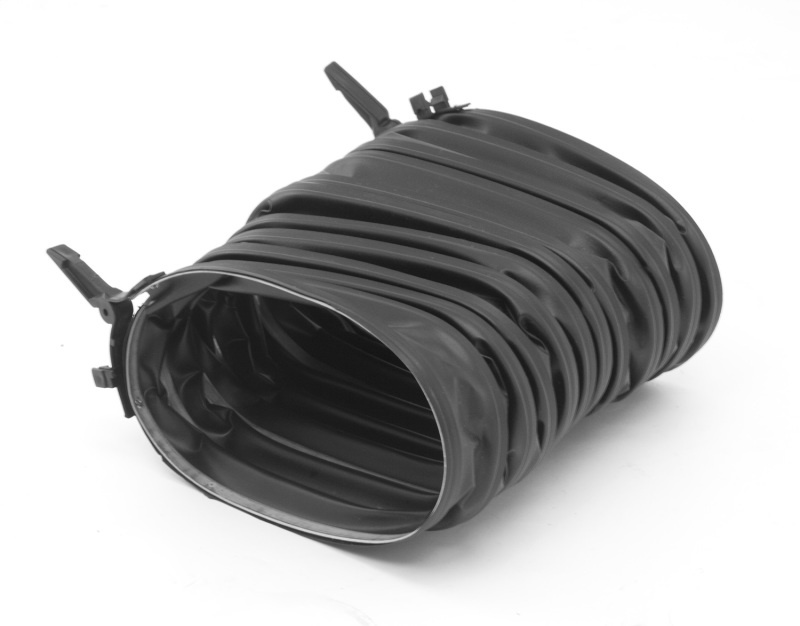
Omix Heater Defroster Hose 78-86 Jeep CJ Models
OMIX has all the parts and components you need to keep you Jeep's A/C and heater system functioning at its very best. With quality you can trust from a company that lives and breathes Jeep. This replacement defroster hose fits 78-83 CJ5, 78-86 CJ7 and 81-86 CJ8 Scrambler models. Hose features integrated clamps, 5-1/4- in. x 3- in. openings and 9-3/4- in. fully extended length. For defroster duct, use 17907.03. Replaces OE 5462328 Warranty This Part Fits: Year Make Model Submodel 1978-1983 Jeep CJ5 Base 1978-1980 Jeep CJ5 Golden Eagle 1980-1983 Jeep CJ5 Laredo 1982-1983 Jeep CJ5 Limited 1978-1983 Jeep CJ5 Renegade 1978-1986 Jeep CJ7 Base 1978-1979 Jeep CJ7 Golden Eagle 1980 Jeep CJ7 Golden Hawk 1980-1983,1985-1986 Jeep CJ7 Laredo 1982-1983 Jeep CJ7 Limited 1978-1986 Jeep CJ7 Renegade 1981-1985 Jeep Scrambler Base 1985 Jeep Scrambler Laredo 1985 Jeep Scrambler Renegade 1982-1983 Jeep Scrambler SL 1982-1984 Jeep Scrambler SR
Brand: OMIX
Category: Vehicles & Parts > Vehicle Parts & Accessories > Motor Vehicle Parts > Motor Vehicle Climate Control > Blower Motors